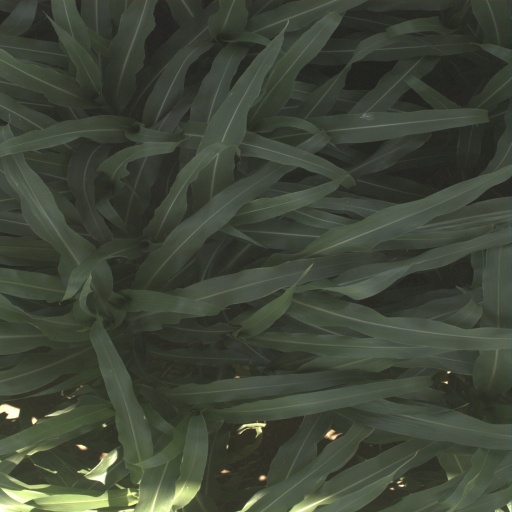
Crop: sorghum